Puslinch, Ontario

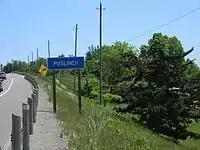
Puslinch

Puslinch township includes the communities of Aberfoyle, Aikensville, Arkell, Badenoch, Crieff, Glen Christie, Killean, Paddock's Corners, Morriston, Corwhin, Downey, Puslinch, and Puslinch Lake. The offices of the township are located at